Gustav Fritsch

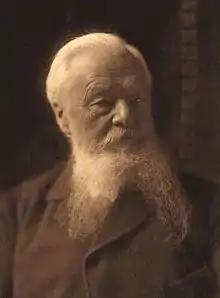
Gustav Fritsch: by Rudolf Dührkoop (c.1900).

Gustav Theodor Fritsch (5 March 1838 – 12 June 1927) was a German anatomist, anthropologist, traveller and physiologist from Cottbus.